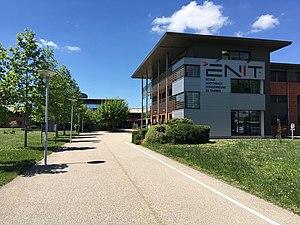
Bâtiment A (administration) de l'ENIT avec le nouveau logo datant 2017.
L’école nationale d’ingénieurs de Tarbes est l'une des 205 écoles d'ingénieurs françaises accréditées au 1ᵉʳ septembre 2019 à délivrer un diplôme d'ingénieur.